Grito de Lares

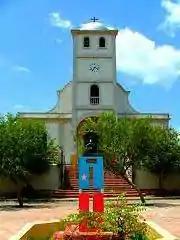
Roman Catholic Church of Lares and Monument to the Grito at the Plaza de la Revolución

The critical state of the economy, slavery, and the increasing political repression from the Spanish central government, served as catalysts for the rebellion.